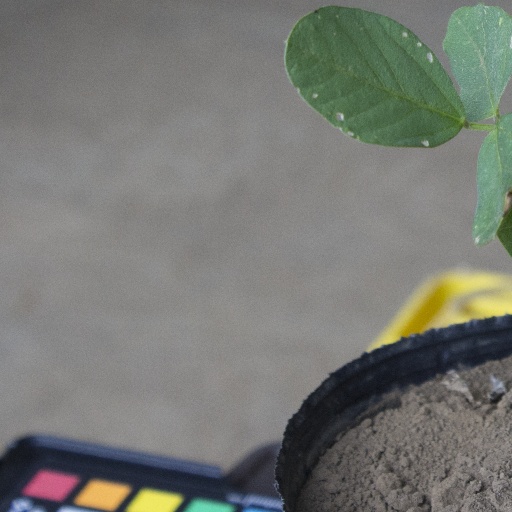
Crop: soybean